Zwingenberg (Bergstraße) station

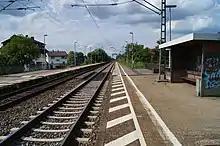
The platforms of Zwingenberg

The station is classified as a category 5 station. 44 Regionalbahn services stop in Zwingenberg each day.